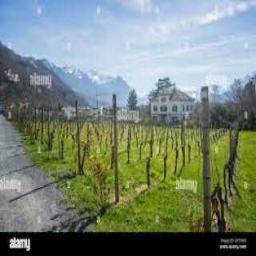
The Prince of Liechtenstein's wine cellars